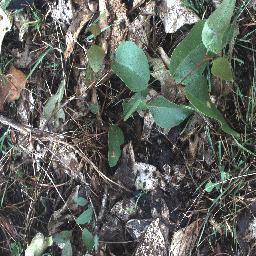
Label: negative